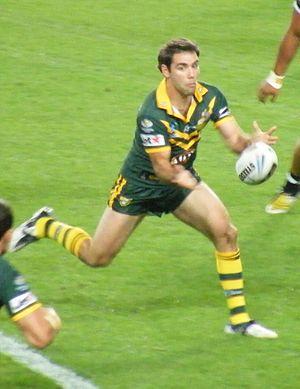
La Coupe du monde de rugby à XIII 2017 est la 15ᵉ édition de la Coupe du monde de rugby à XIII, compétition organisée par la fédération internationale de rugby à XIII et qui réunit les meilleures sélections masculines. Elle se déroule du 27 octobre 2017 au 2 décembre 2017 en Australie, en Nouvelle-Zélande et en Papouasie Nouvelle-Guinée.